Jamie Wyeth

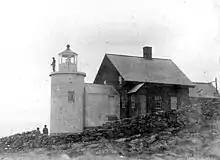
Tenants Harbor Lighthouse, Maine prior to construction of a new house and reconstruction of the tower

In 1968, Wyeth married Phyllis Mills, daughter of Alice du Pont Mills and James P. Mills and one of his models. He did not produce any children during his marriage.